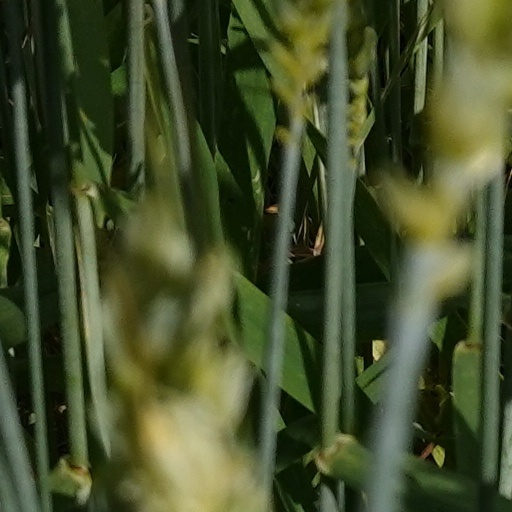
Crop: wheat